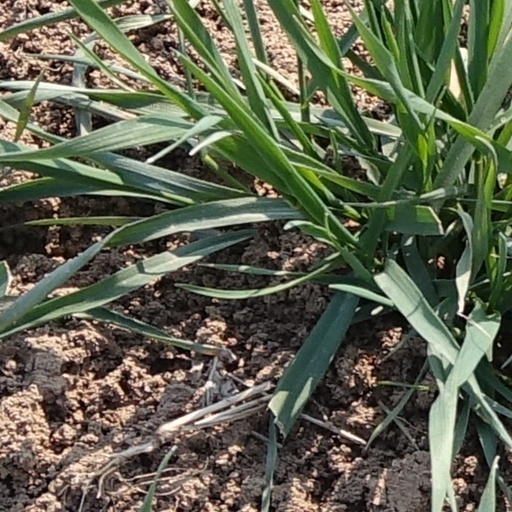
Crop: wheat